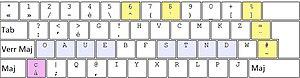
Dvorak-fr
La disposition des touches d'un clavier de saisie permet de saisir les caractères de l'alphabet d'une langue sur une machine à écrire, un clavier d'ordinateur et sur certains appareils électroniques plus récents. La plupart des pays utilisent une ou plusieurs dispositions adaptées.
La disposition Dvorak est une disposition des touches de clavier optimisée pour la saisie de l’anglais et mise au point par August Dvorak et William Dealey dans les années 1930. La disposition et la méthode utilisée ont été adaptées par la suite à d’autres dispositions pour d’autres langues.